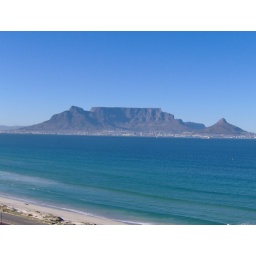
Hardly a cloud in the sky and it's the second week in January (2008.)